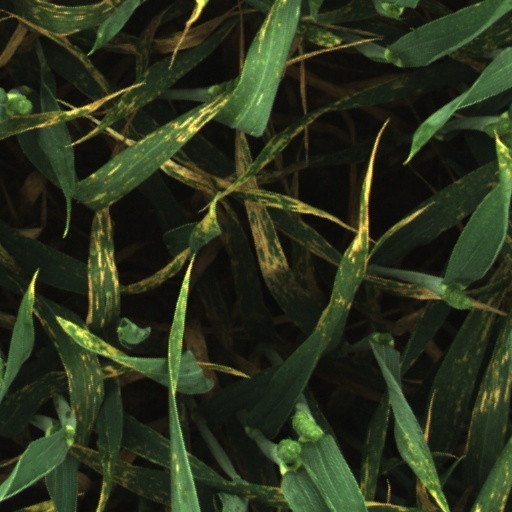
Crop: wheat